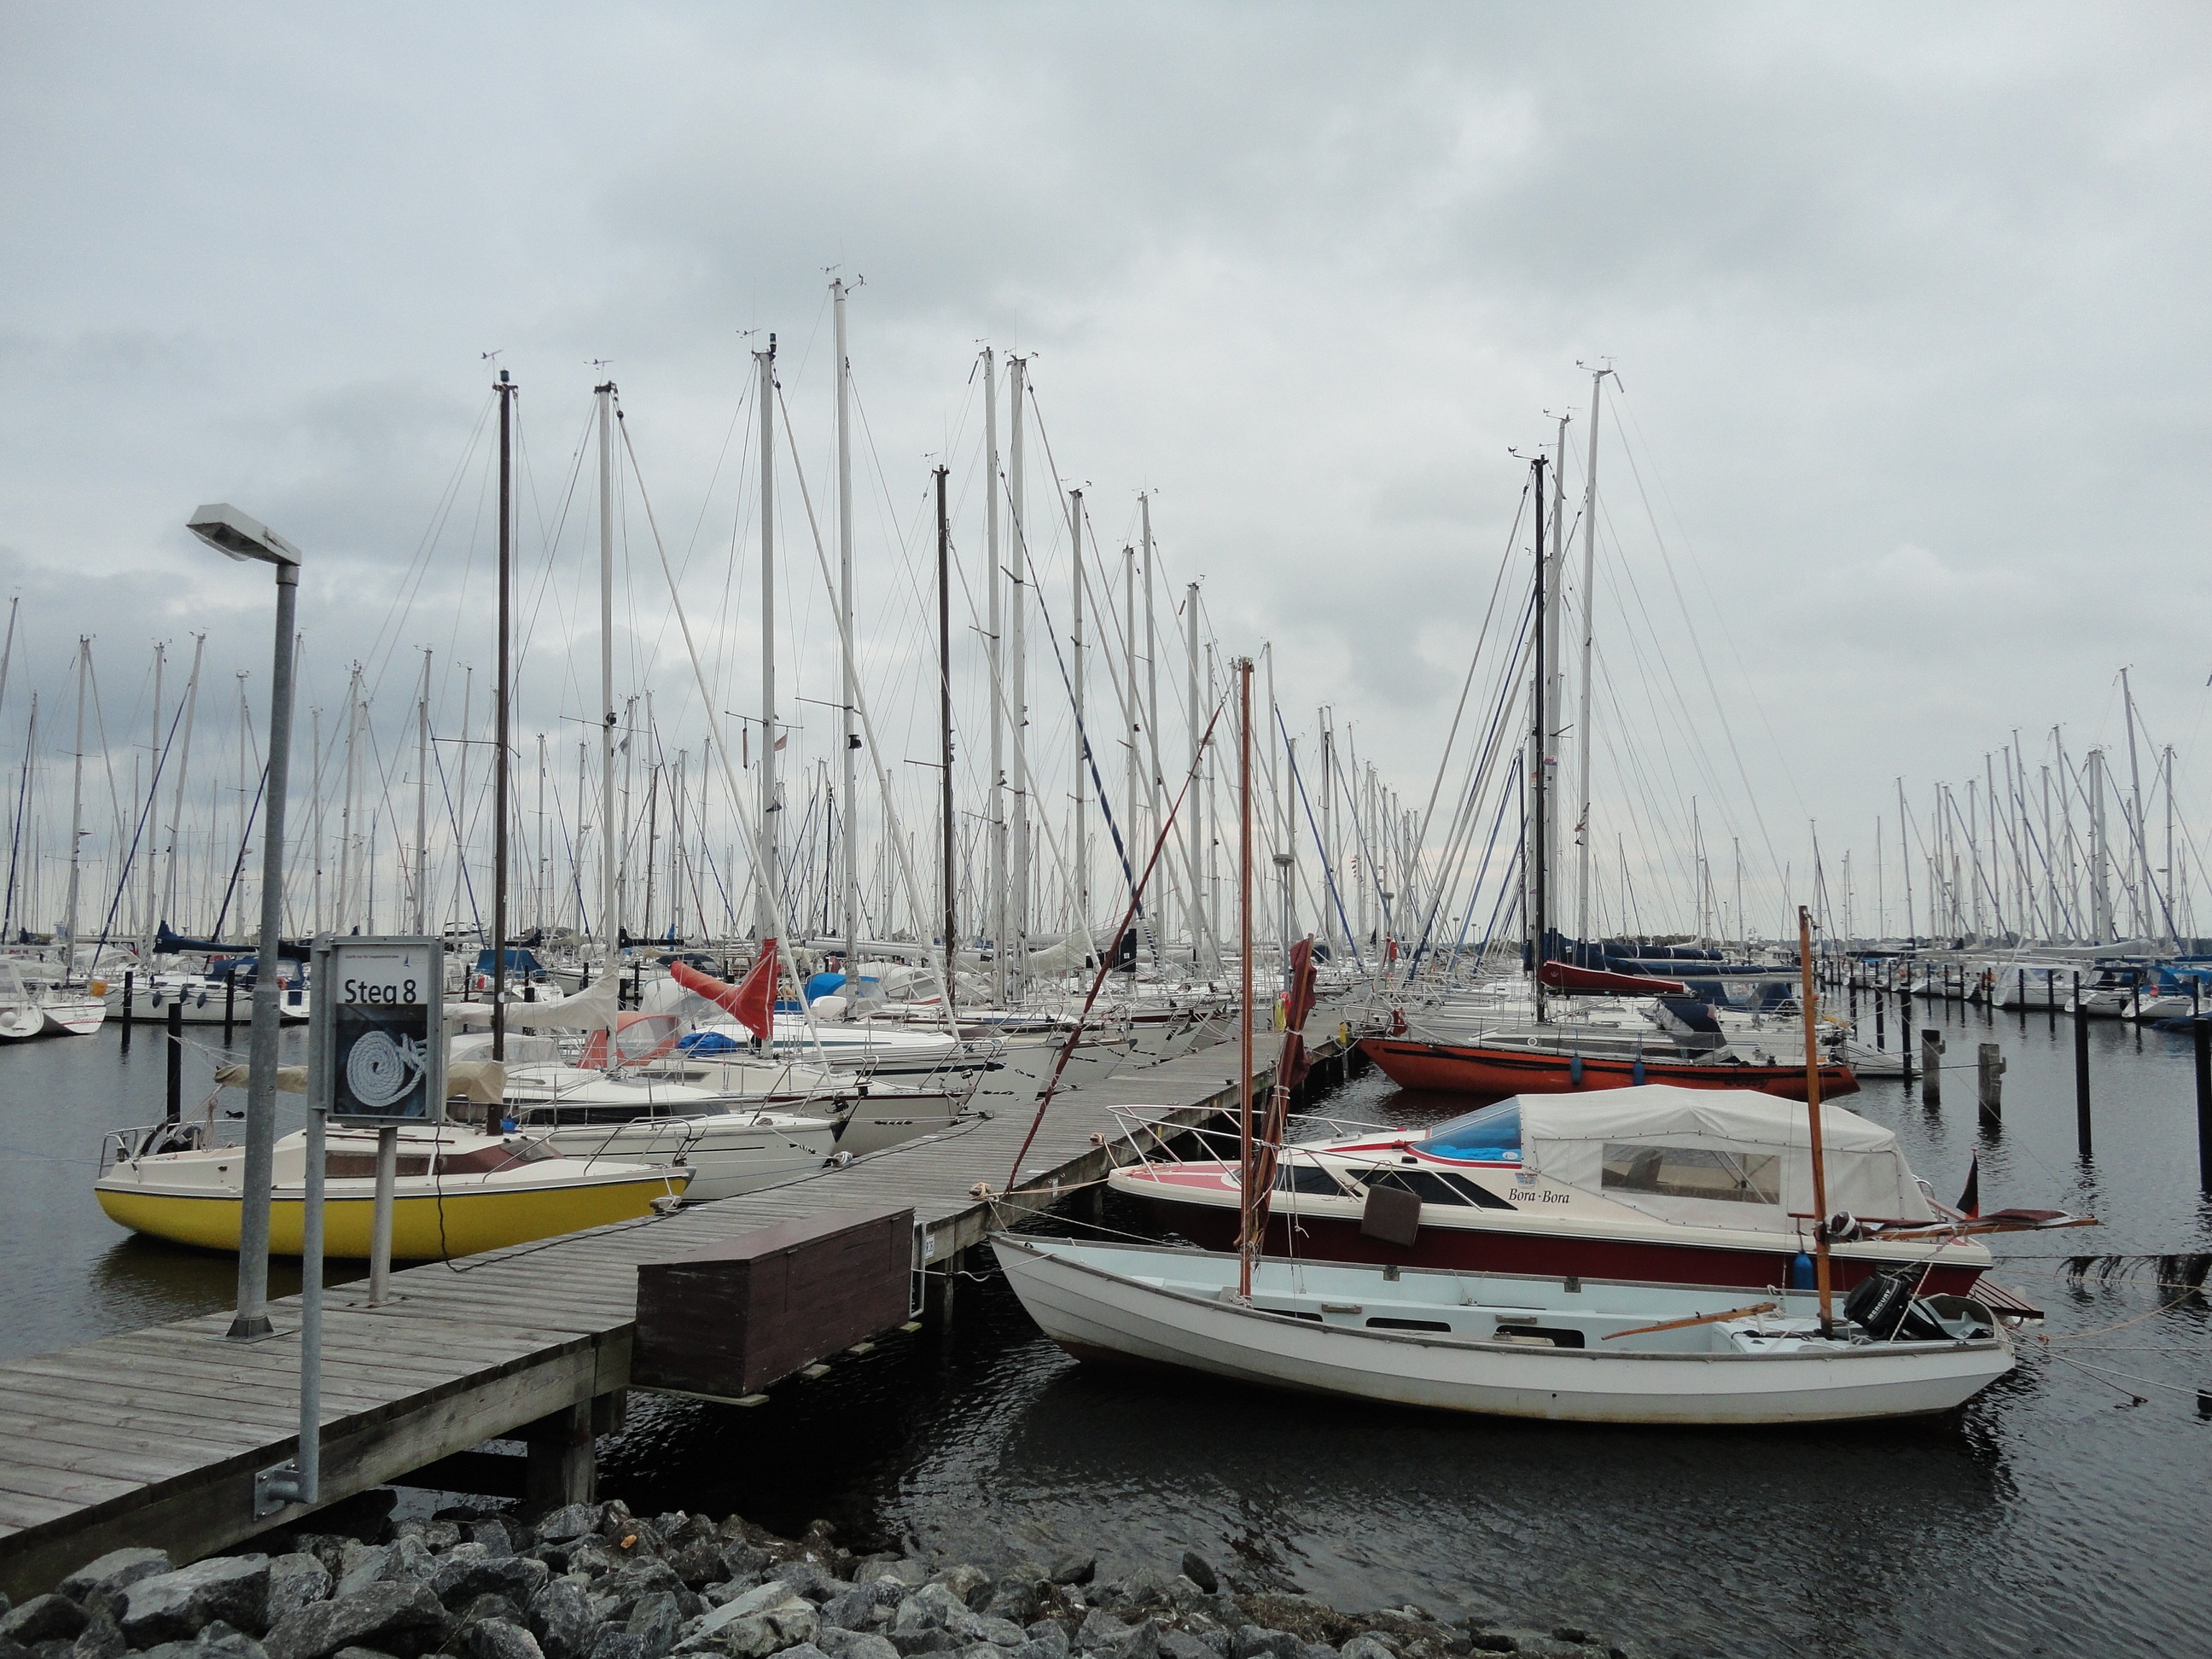
sea, water, dock, boat, vehicle, mast, sailing, bay, harbor, marina, port, sailboat, clouds, sail, watercraft, schooner, sailing ship, baltic sea, northern germany, fishing vessel, sailing ships, heiligenhafen, bootssteeg